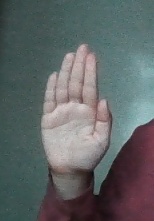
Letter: seen